History of Suresnes

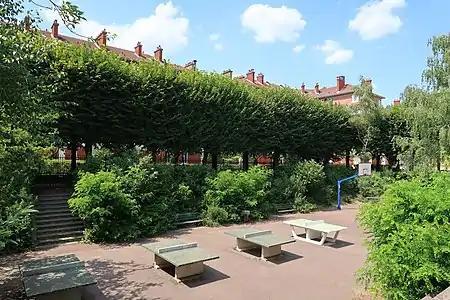
Léon-Bourgeois Square, in the garden city, reflects the mayor's desire to develop healthy and airy spaces.

In terms of urban layout, Suresnes has always been structured around two roads running parallel to the Seine, delimiting three groups of houses: The first to the south, with the church and the seigneurial house, the second with the communal oven, the presbytery and the school, and the third to the north; this historic Suresnes largely disappeared with the industrial and real estate construction of the 19th and 20th centuries (for example, the property of Étienne de Sain, attorney to the Parliament, which was located at 24, rue de Verdun, near the town gate, and which was demolished after the Second World War to make way for modern buildings). Surrounding the modest winegrowers' village was a belt of bourgeois and aristocratic residences. In the 17th century, Suresnes had around 210 houses, 36 of which were estates with gardens and parks, 24 with stables, and 3 with stables.